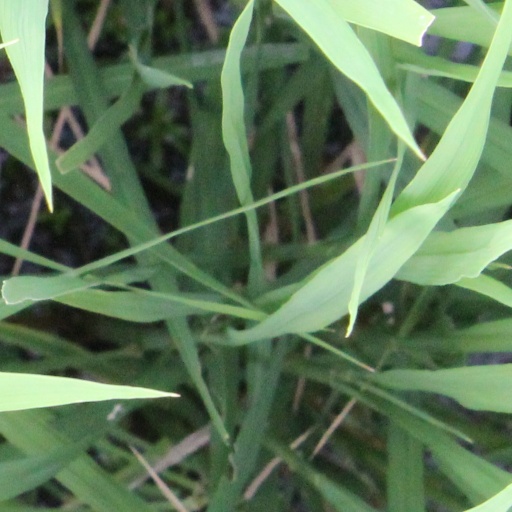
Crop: rice